Brophy College Preparatory

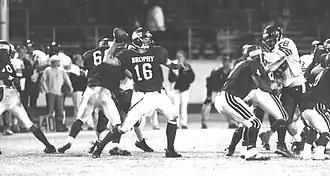
The annual football game between Brophy and Saint Marys, nicknamed The Rivalry, has been occurring since the late 1950s.

Brophy fields 26 teams in 12 sports, competing in Region 6 of Arizona's Class 6A Division. "Sports Illustrated" has ranked Brophy's athletic programs among the top 25 in the nation.